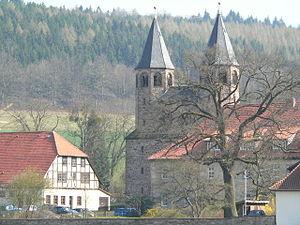
La congrégation de Bursfelde est un rassemblement de monastères bénédictins d'Allemagne de l'Ouest et du centre, des Pays-Bas, de Belgique, du Danemark et du Luxembourg, lors d'une réforme commencée dans les monastères de Clus et Bursfelde.